Sierra Minera de Cartagena-La Unión

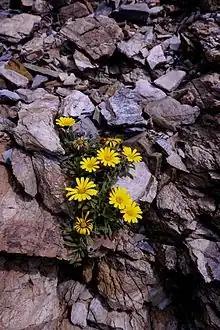
"Asteriscus maritimus" on Paleozoic mica-schists in El Gorguel.

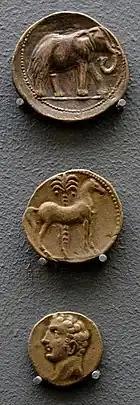
Set of Carthaginian silver coins, one of them with the probable effigy of Hamilcar Barca, minted in Cartagena. Collection of the Albacete Provincial Museum.

The Sierra Minera is part of the last eastern foothills of the Baetic mountain ranges, which arose in the Cenozoic during the so-called Alpine orogeny, due to the collision of the Mesomediterranean microplate with the Iberian plate. Geologically, the "Sierra Minera" is composed of two superimposed tectonic units: